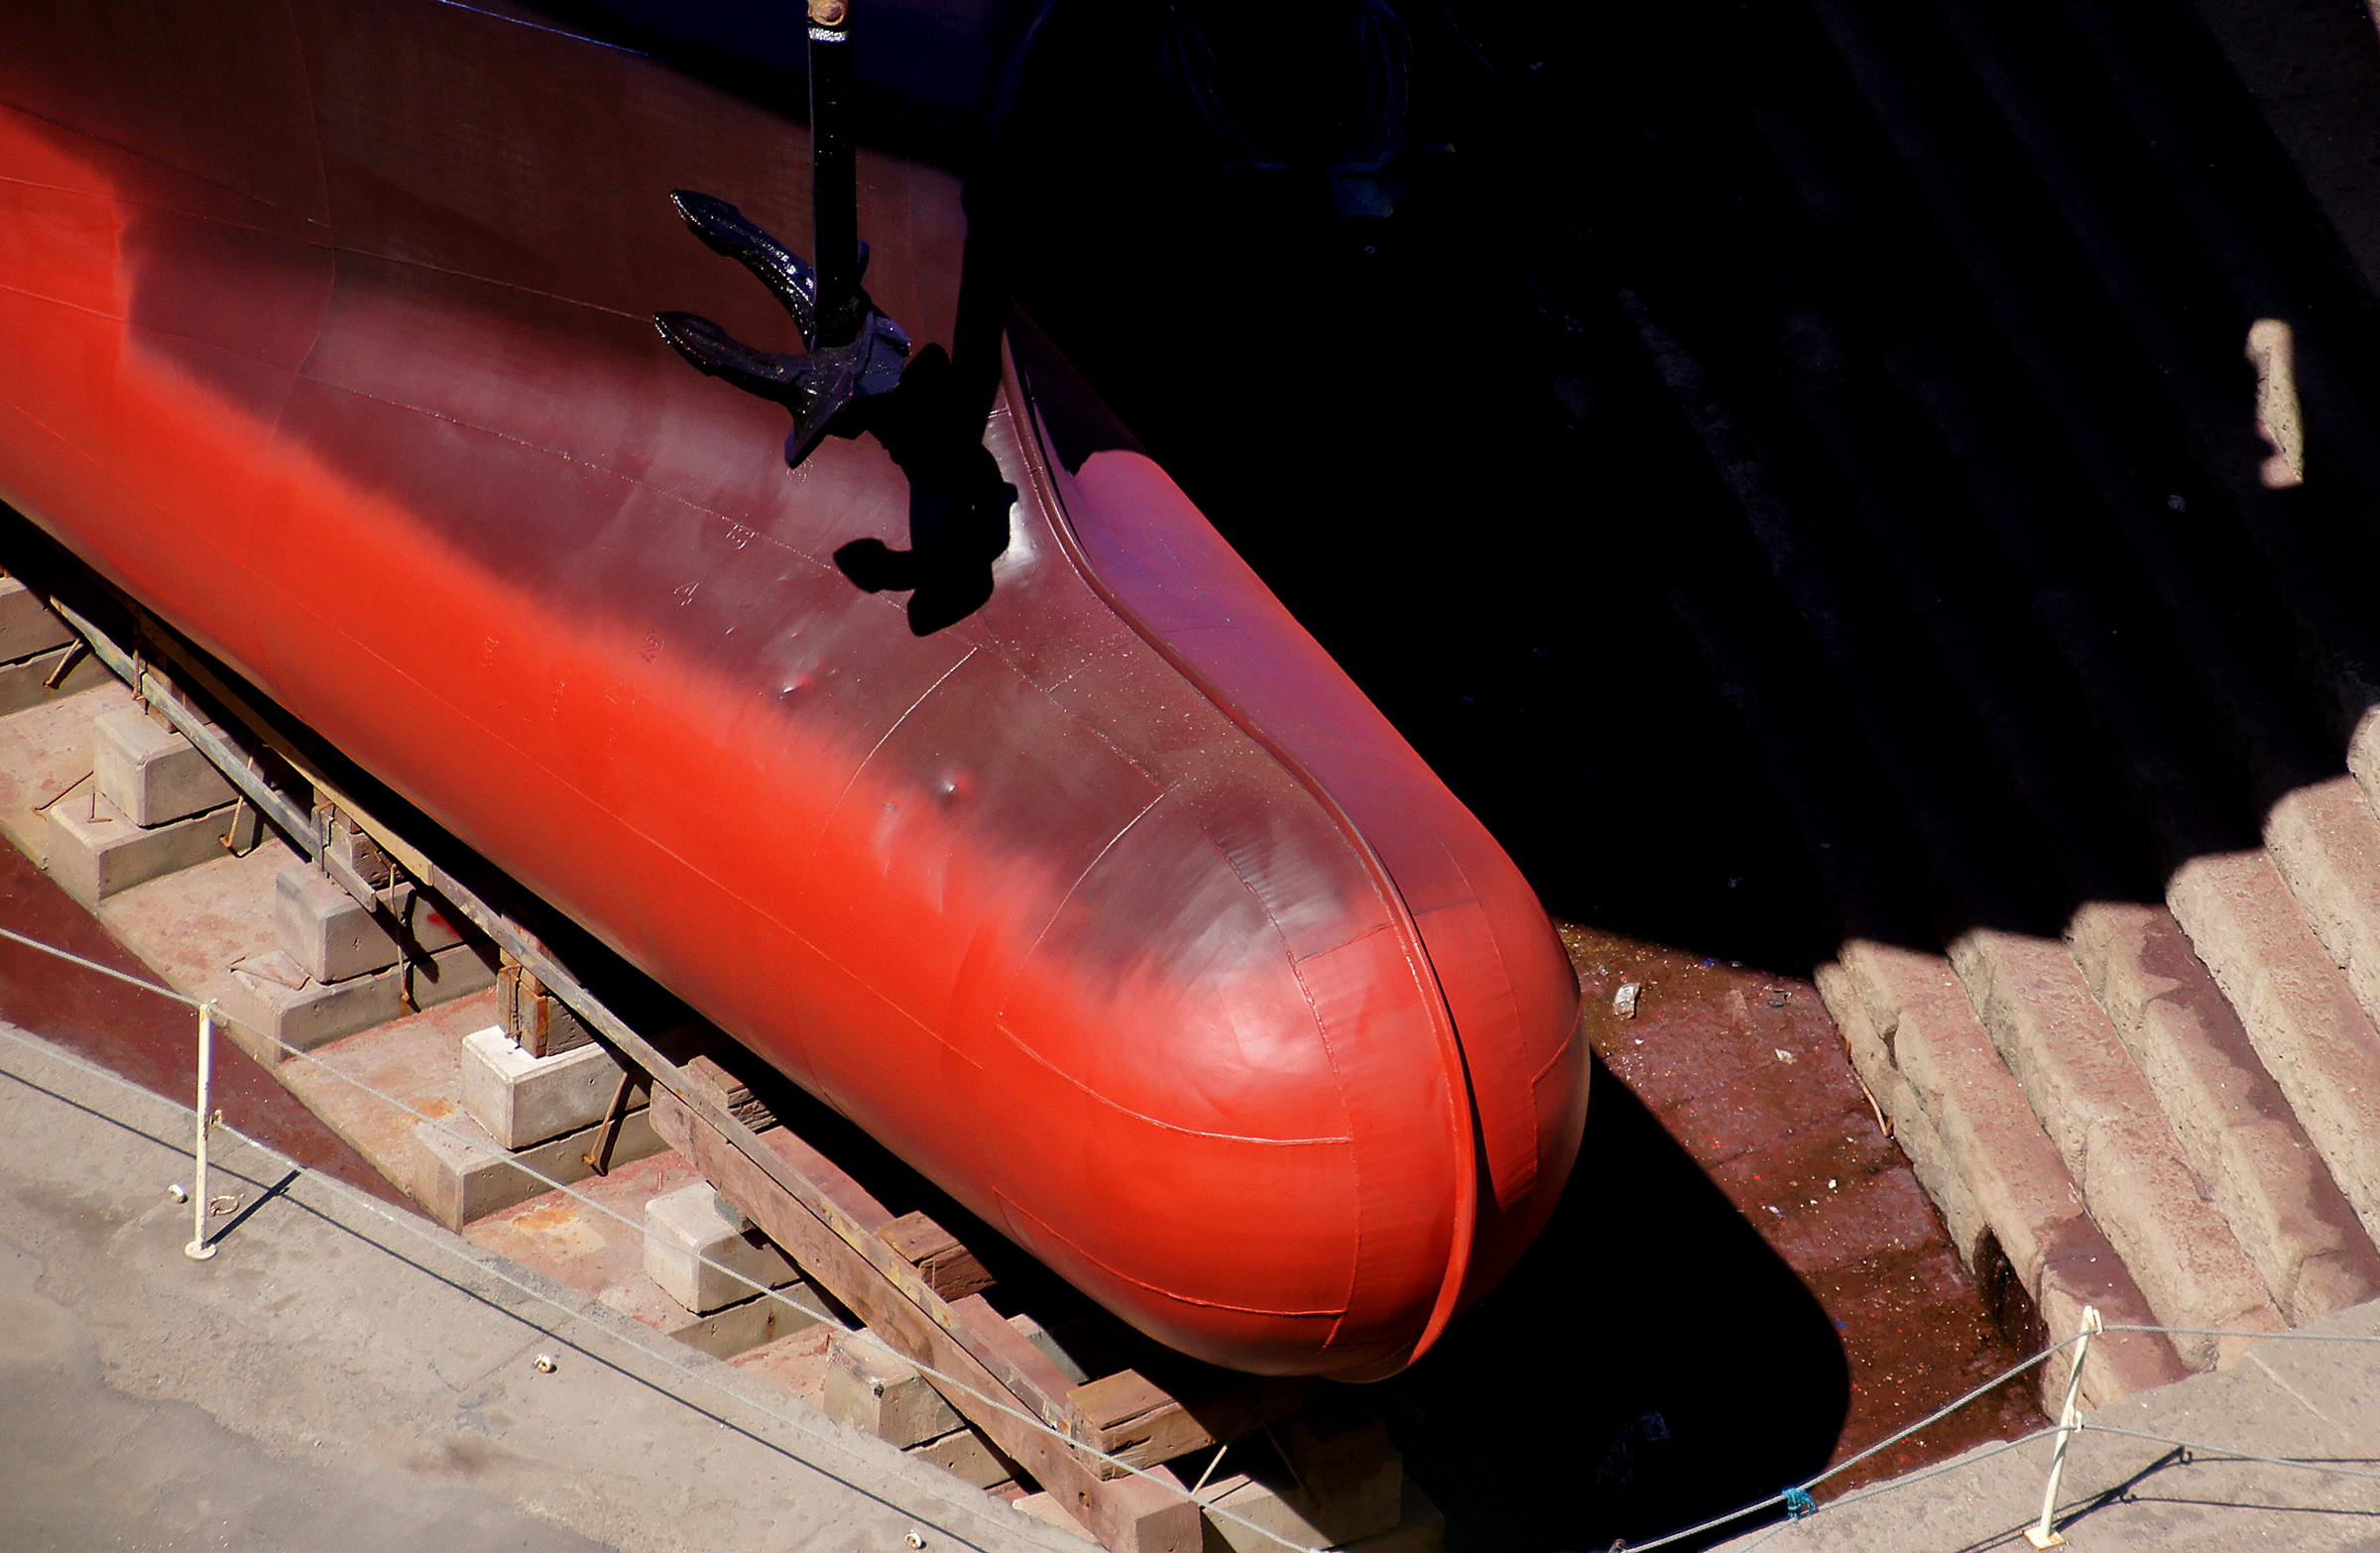
shoe, guitar, leg, red, vehicle, color, ships, footwear, marine, sonydslra580, boathull, tamron18270mmpzd, bows, bulbousbowship, shipbuilding, marineengineering